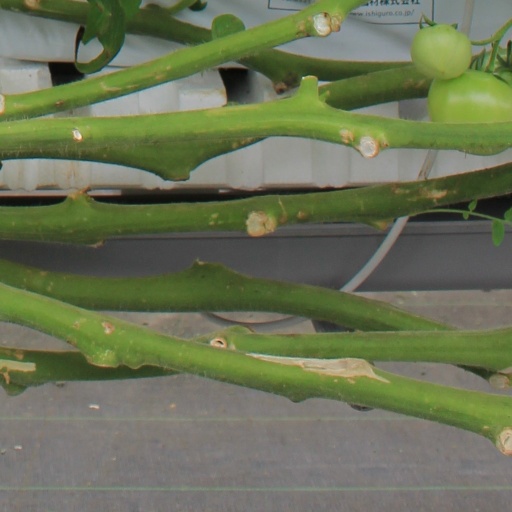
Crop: tomato